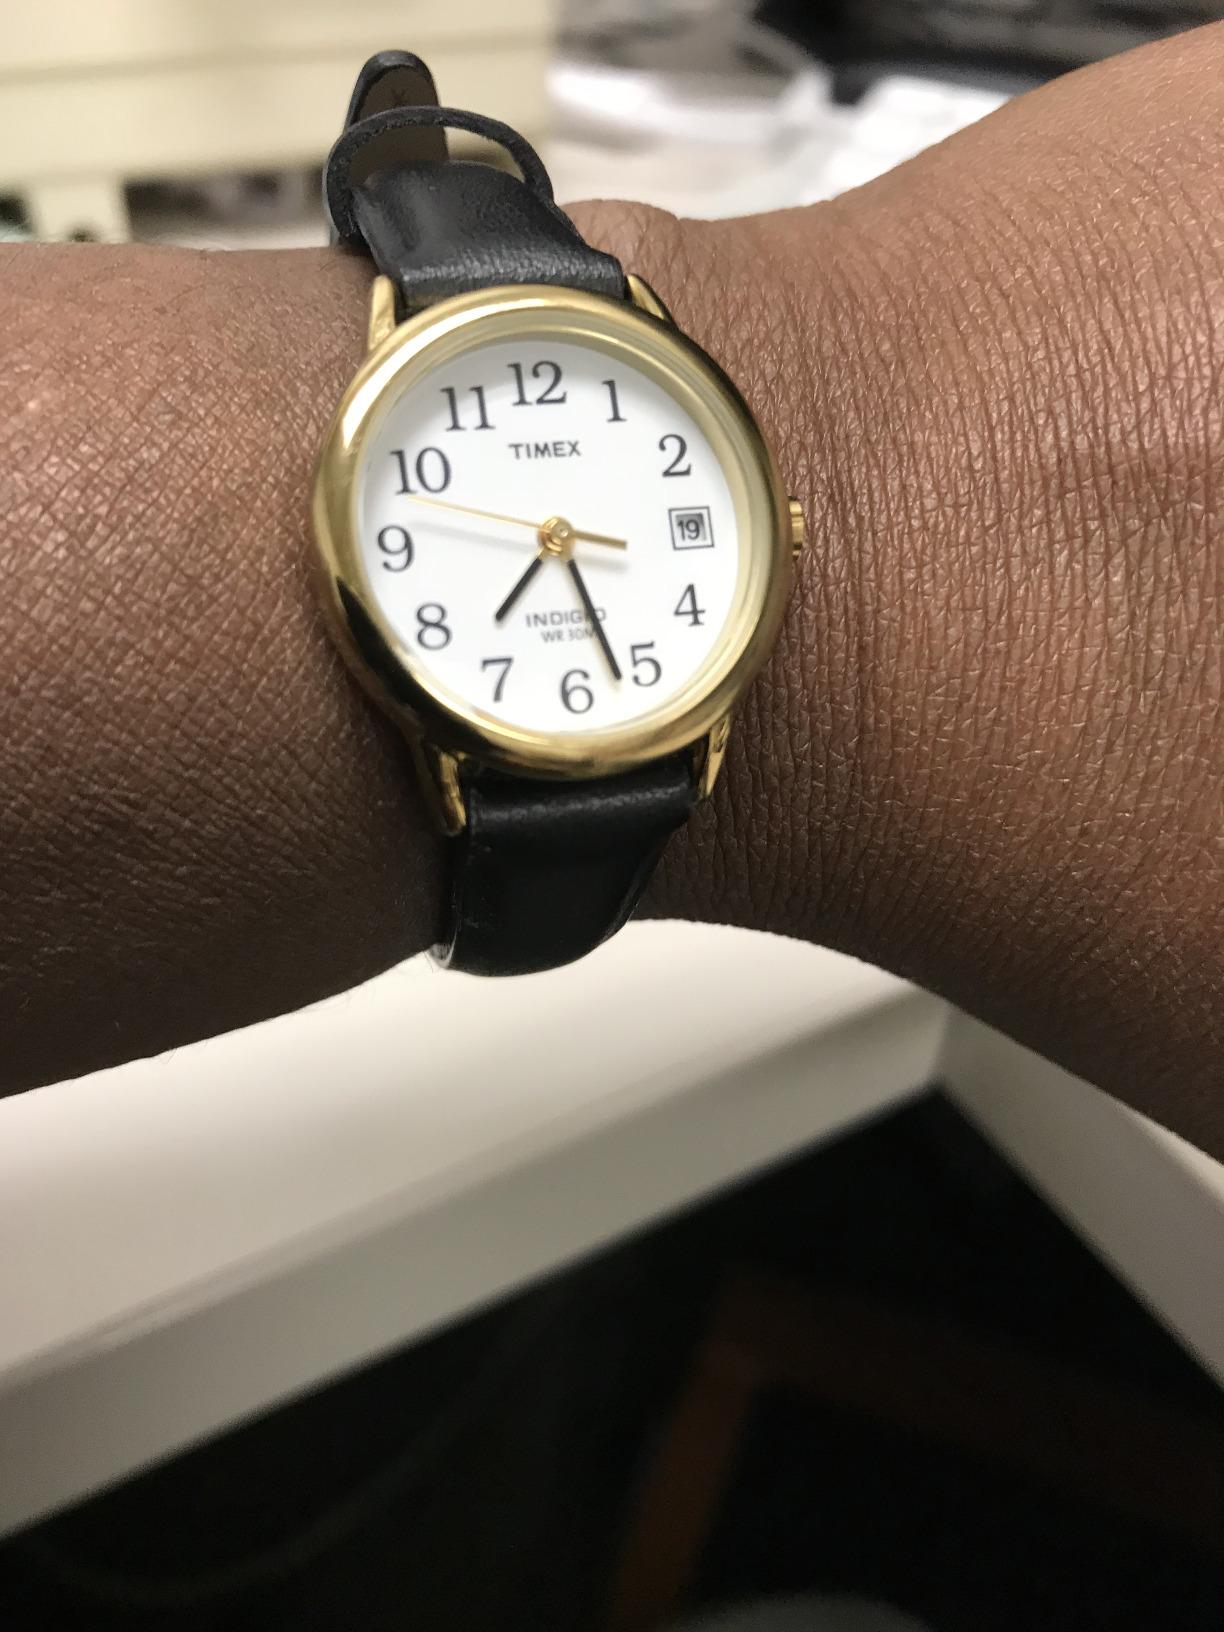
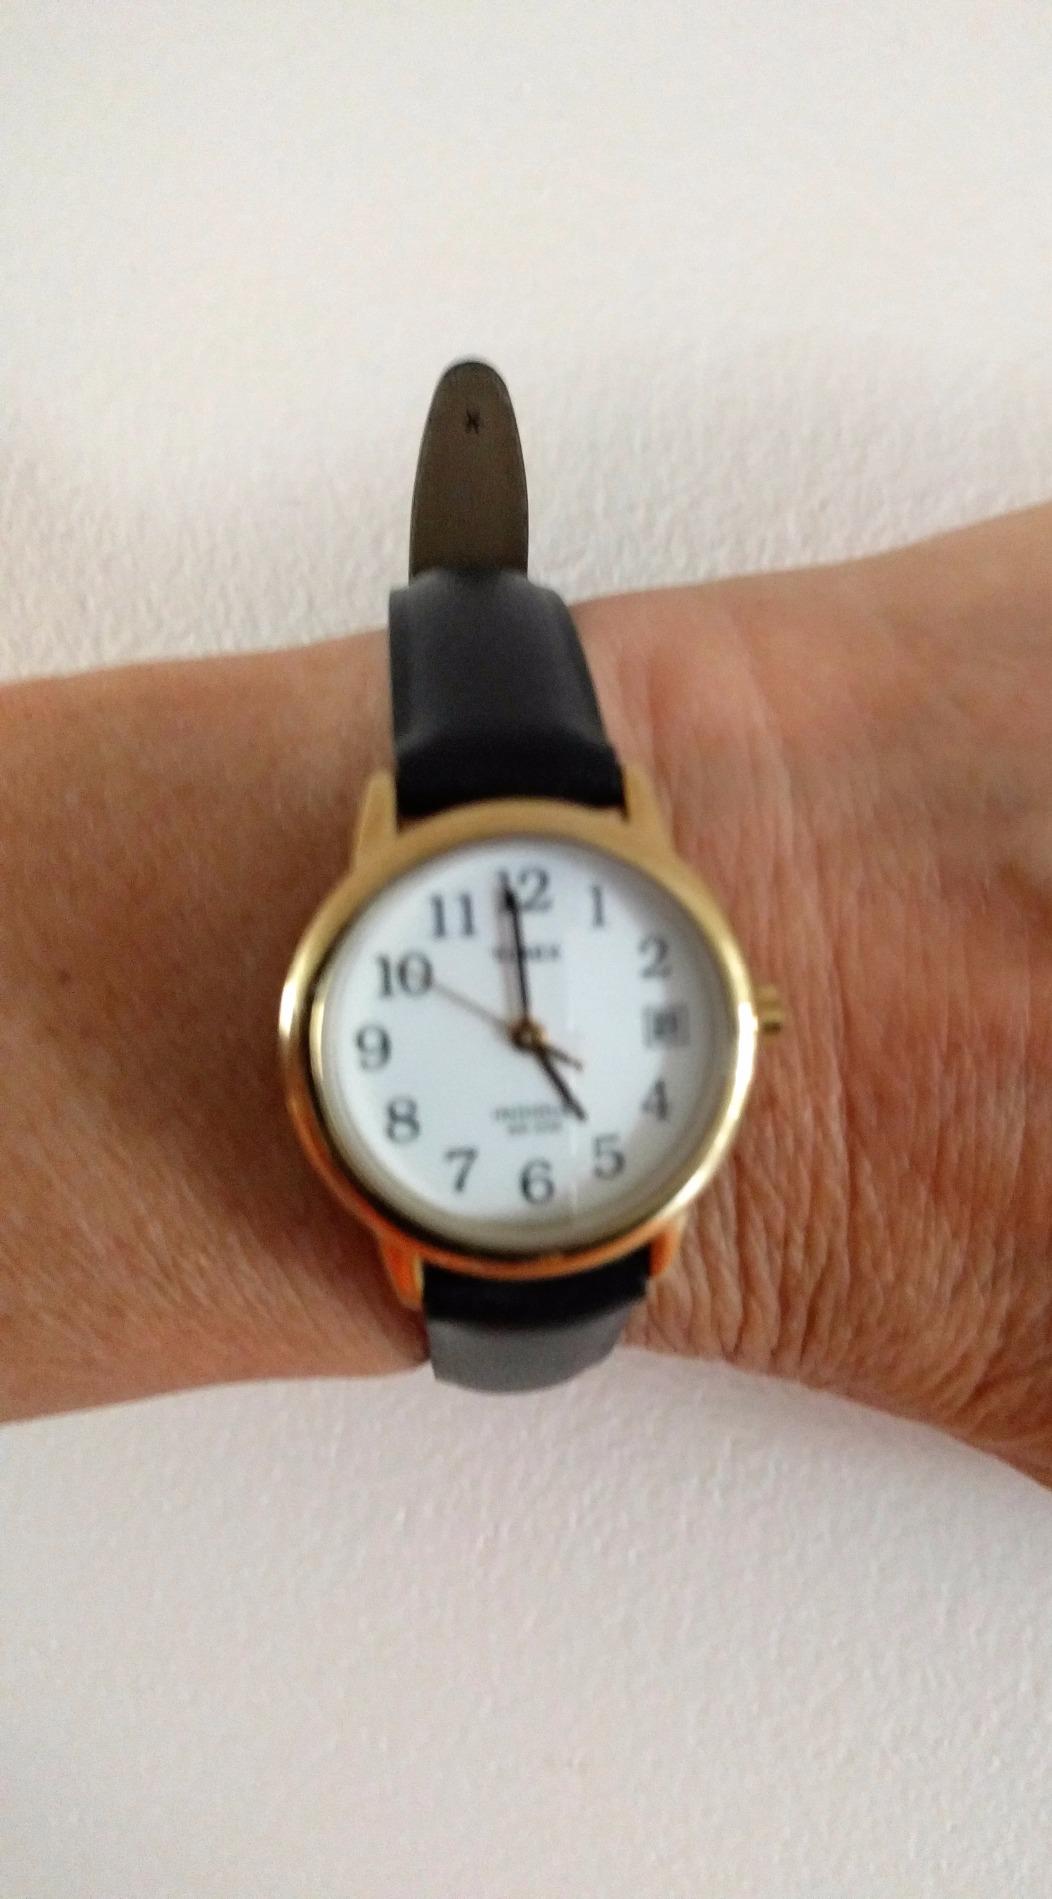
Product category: accessories_watch
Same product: yes